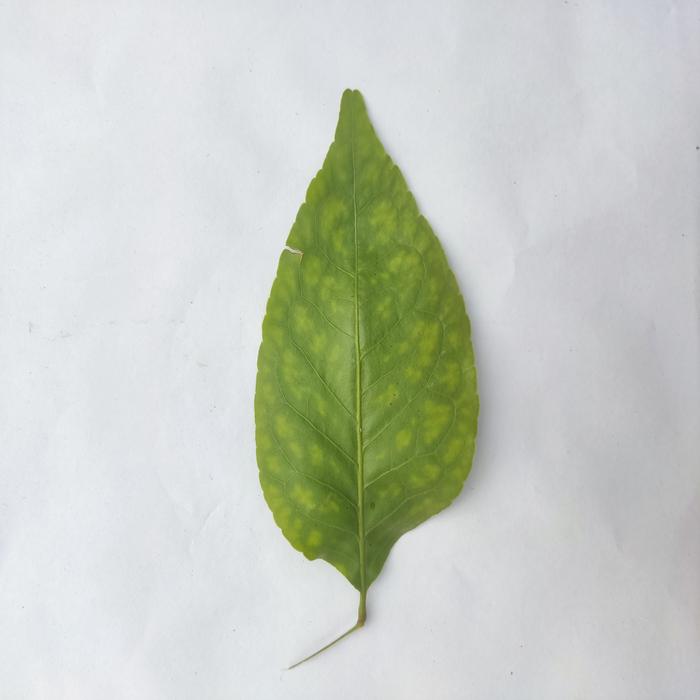
Crop: Aegle Marmelos
Leaf condition: Leaf_Spot